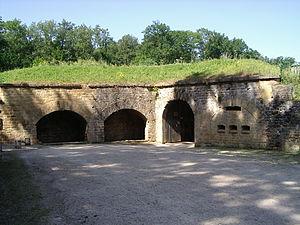
Le Fort des Ayvelles est un ouvrage militaire situé sur le territoire des communes de Villers-Semeuse et des Ayvelles dans les Ardennes.
Le fort des Ayvelles, appelé brièvement fort Dubois-Crancé, est un ouvrage militaire de type Séré de Rivières édifié à partir de 1877 sur une crête surplombant la ville de Mézières, sur les territoires des communes de Villers-Semeuse et des Ayvelles dans le département des Ardennes. Il comprend un ouvrage principal, le Fort, et un ouvrage annexe de taille plus réduite, la Batterie, les deux étant reliés par un chemin protégé long de 600 mètres. Initialement prévu pour interdire à l’ennemi l’accès au système ferroviaire dont un nœud se trouve aux gares de Mohon et Charleville, le fort se retrouve pourtant en première ligne lors de l’invasion allemande au mois d’août 1914.